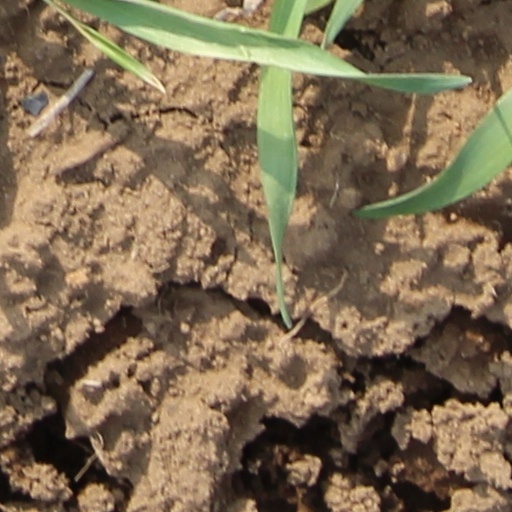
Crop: wheat